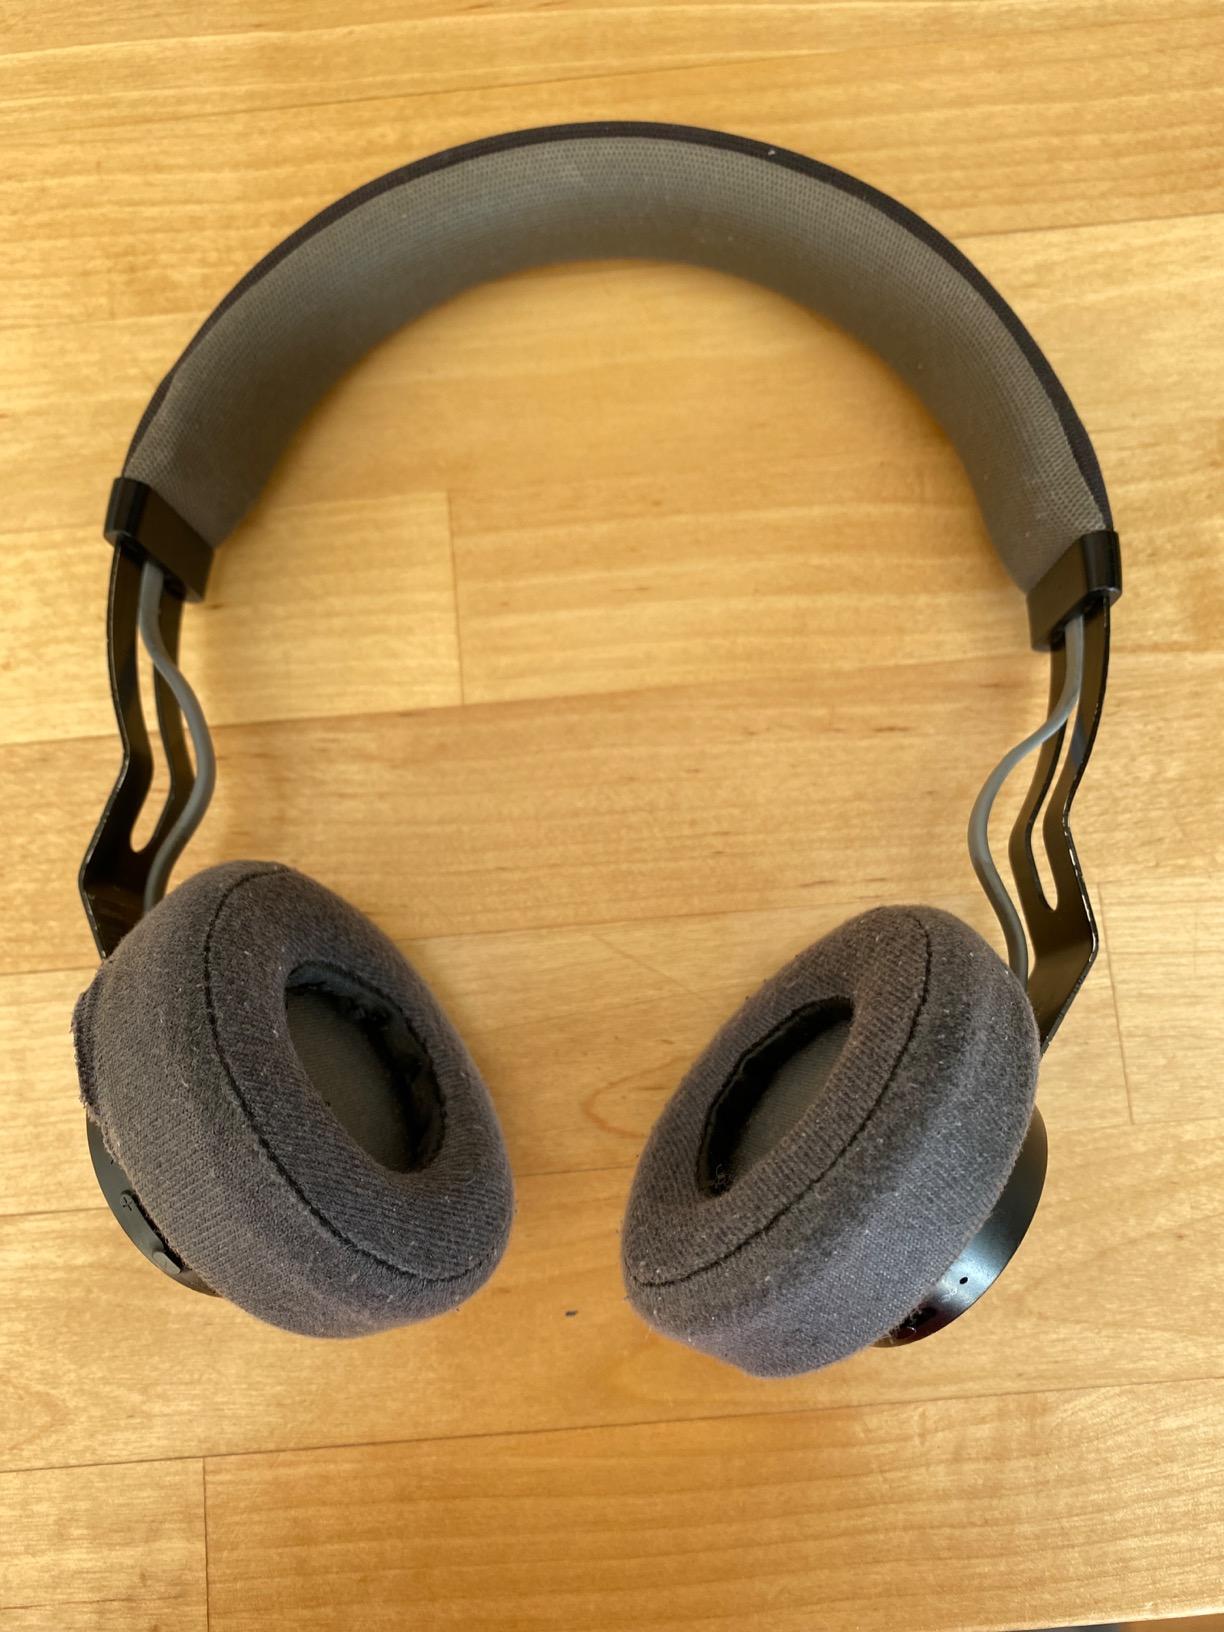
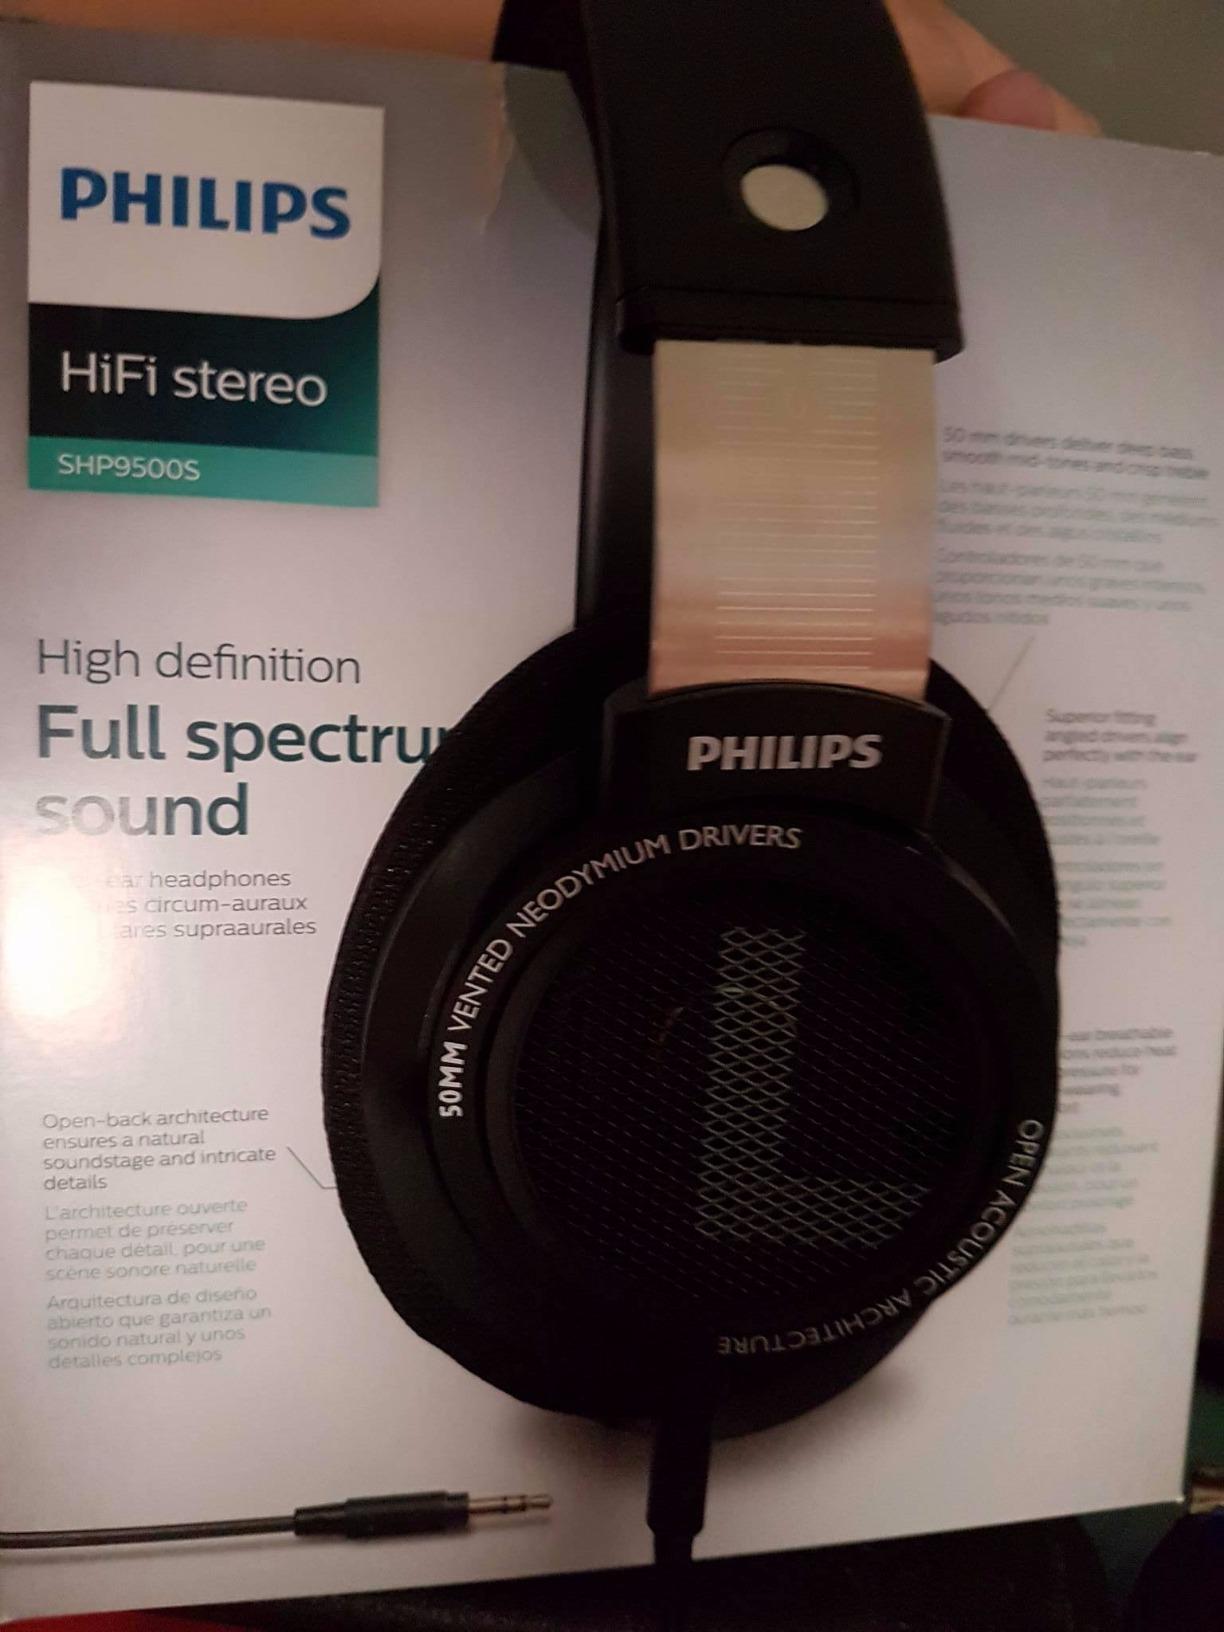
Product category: headphones
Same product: no